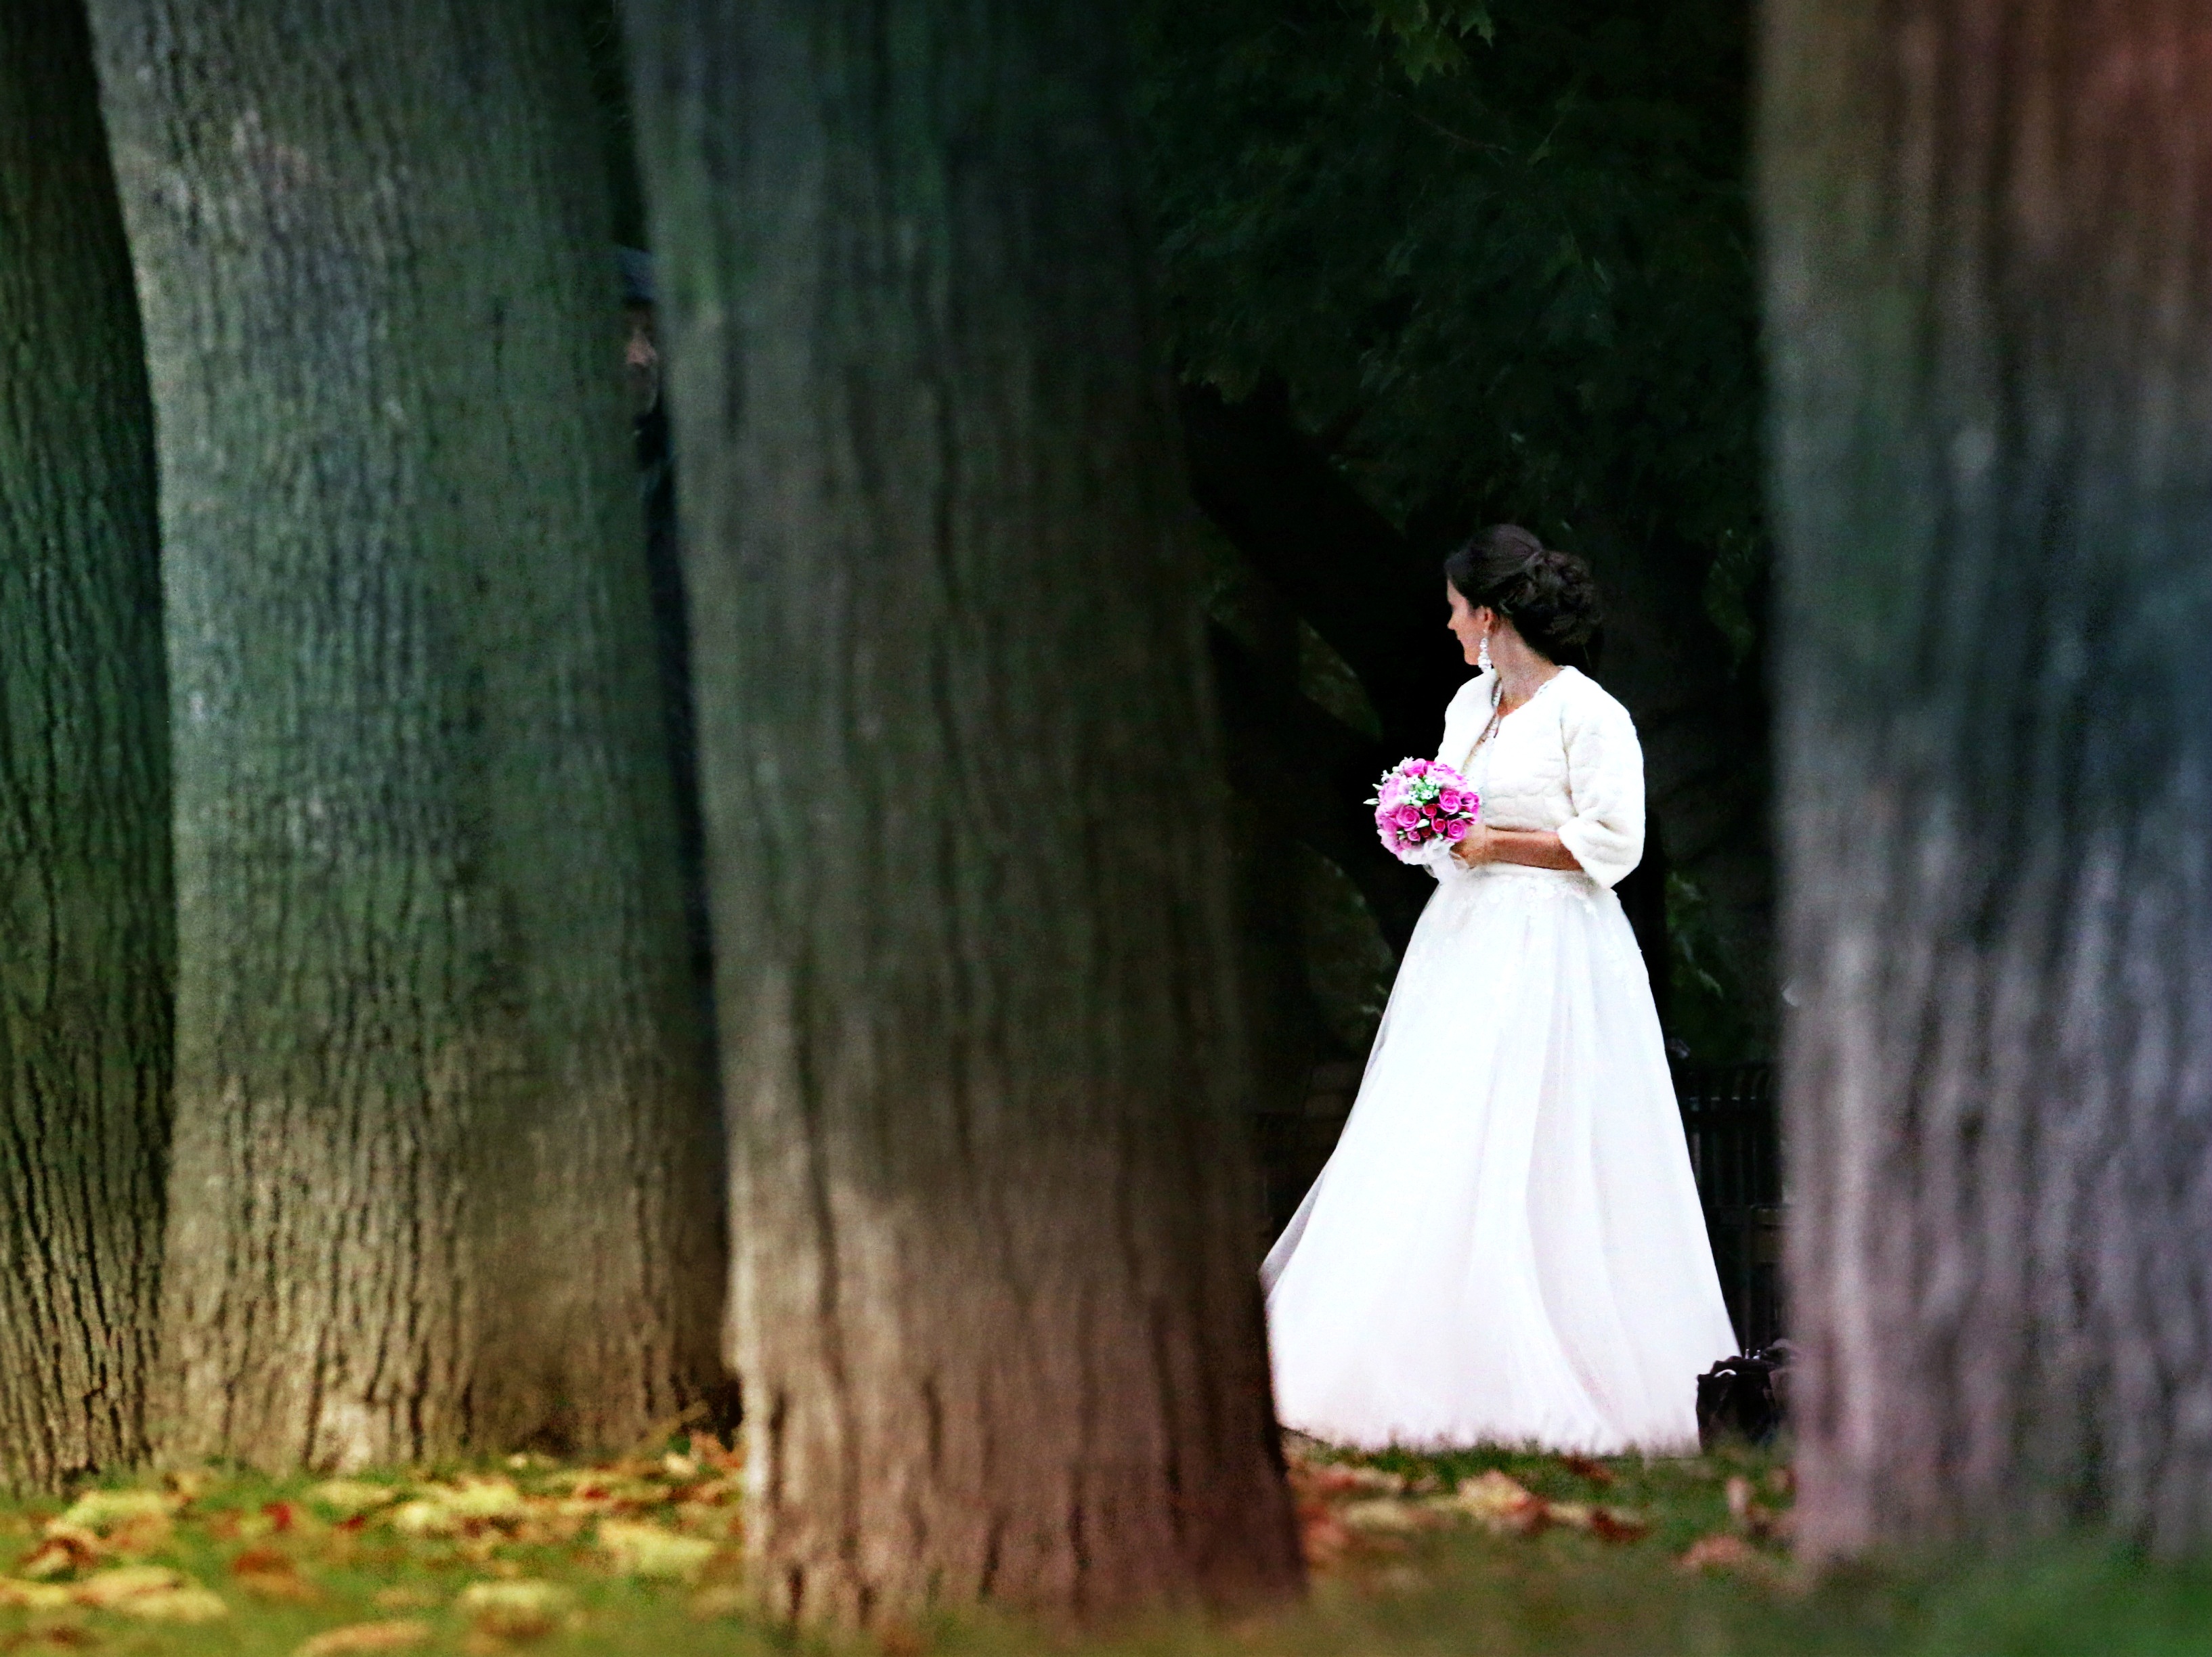
nature, forest, woman, flower, love, bouquet, fur, wedding, bride, groom, just married, family, ceremony, dress, happiness, relationship, photograph, woodland